Deutsche Schule Valencia

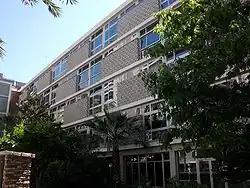
"Deutsche Schule Valencia"

The Deutsche Schule Valencia (DSV; , CAV) is a German international school in Valencia, Spain. It serves preschool through senior high school levels.